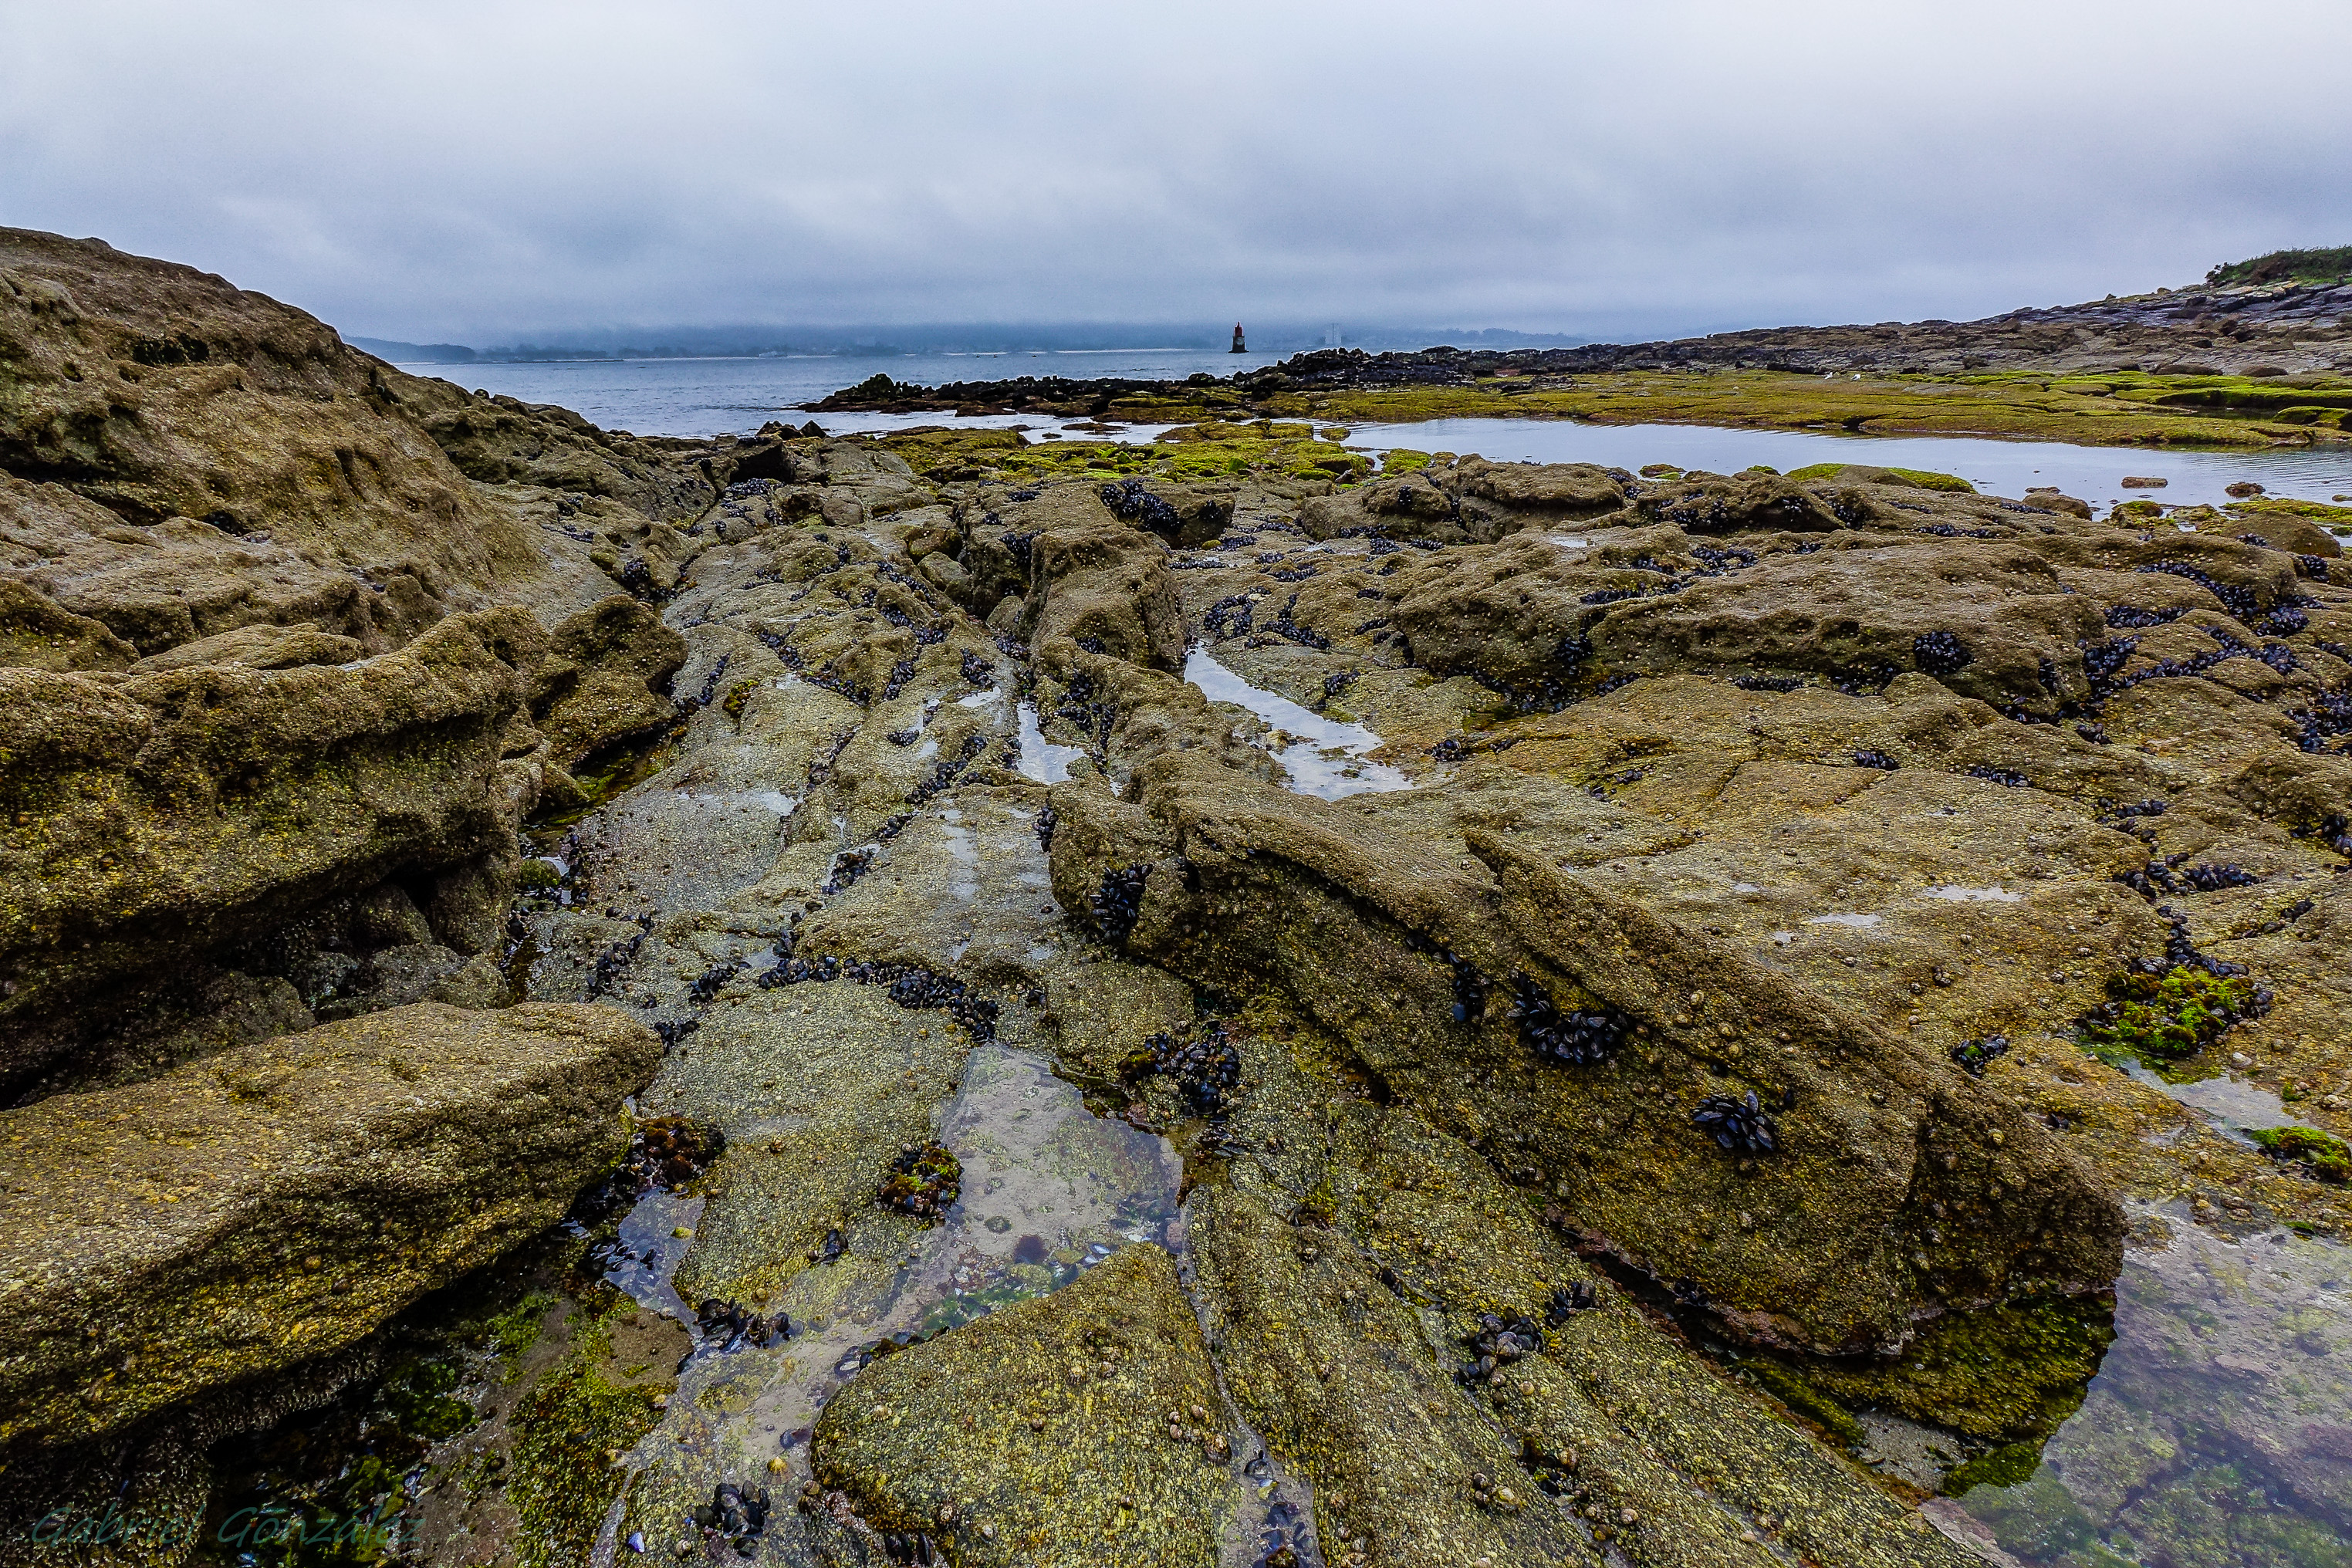
landscape, sea, coast, water, nature, rock, ocean, wilderness, mountain, shore, cliff, cove, bay, terrain, material, body of water, spain, geology, espaa, galicia, pontevedra, paisajes, loch, cape, ggl1, gaby1, xovesphoto, sonyrx10, rx10, cangasdomorrazo, gphoto, gabrielcorua, xelodegalicia, landform, aerial photography, tide pool, geographical feature